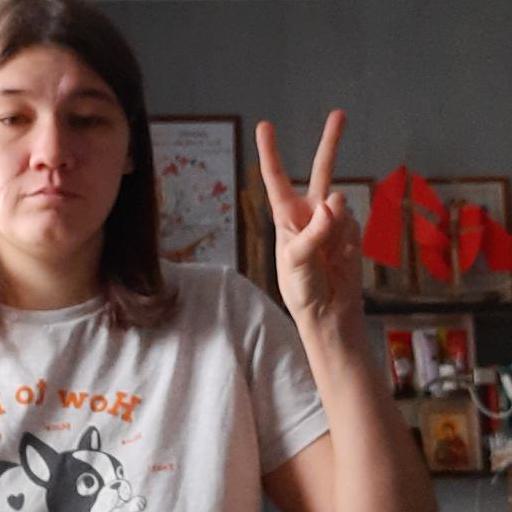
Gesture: peace